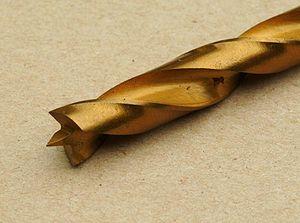
Un foret ou une mèche est un outil qui sert à faire ou usiner des trous, le plus souvent avec une perceuse.